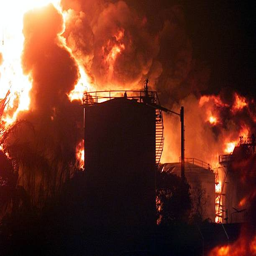
firemen battle to control a fire